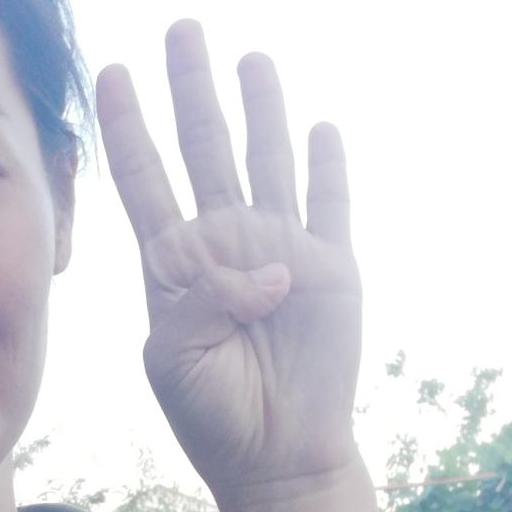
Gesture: four